Fiat 804

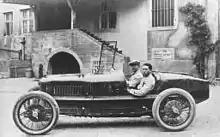
Pietro Bordino on a Fiat 804 before the 1922 ACF GP.

The Fiat 804 or 804 Corsa is an early 1920s racing car developed by Italian carmaker Fiat. Designed exclusively for competition, in 1922 it won both the Grand Prix of the Automobile Club of France and the Italian Grand Prix, establishing Fiat's dominance in Grand Prix racing ahead of such prestigious manufacturers as Ballot and Bugatti.